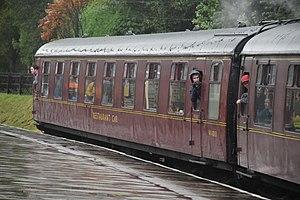
Les voitures Mark 1, ou Mk 1, des British Railways désignent une famille de voitures et d'automotrices, qui représentent les premiers modèles standardisés de voitures de chemin de fer construits par les British Railways. Elles furent produites de 1951 à 1964 et seront remplacées par les voitures Mark 2 puis Mark 3 qui se distinguent par leur construction monocoque.